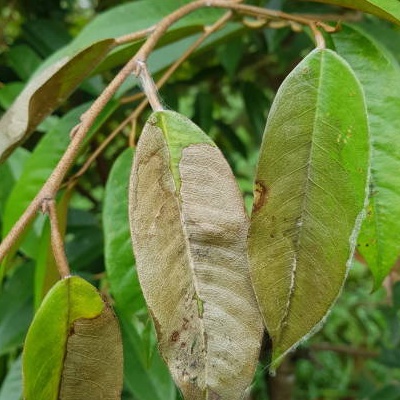
Label: Leaf_Rhizoctonia